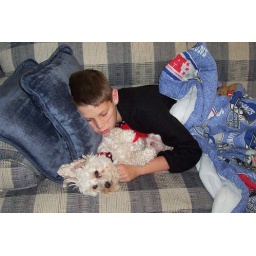
This is the TIRED cat in the hat